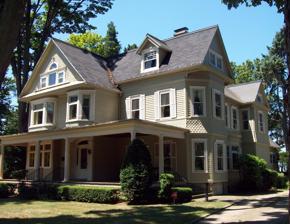
Building: Nixon Homestead
Country: United States of America
Year built: 1856
Historic house in New York, United States United States historic place Nixon Homestead U.S. National Register of Historic Places Nixon Homestead, July 2012 Show map of New York Show map of the United States Location 119 W. Main St., Westfield, New York Coordinates 42°19′3″N 79°35′5″W / 42.31750°N 79.58472°W / 42.31750; -79.58472 Area 1.8 acres (0.73 ha) Built 1856 Architectural style Colonial Revival, Queen Anne MPS Westfield Village MRA NRHP reference No. 83001654 Added to NRHP September 26, 1983 The Samuel F. Nixon Homestead' , or simply the Nixon Homestead , is a historic home located in the Village of Westfield in Chautauqua County, New York . The original house was built in 1856 and subsequently expanded in about 1890 to its current size and style. A two- storey wood frame Queen Anne and Colonial Revival style dwelling, it features a prominent Palladian window. The home's namesake was S. Frederick Nixon (1860–1905) who represented Chautauqua County in the New York State Assembly and served as Speaker of the Assembly from 1899 to 1905. It was listed on the National Register of Historic Places in 1983. References